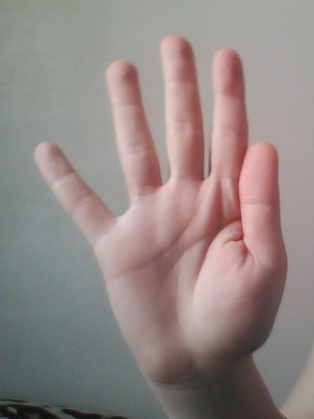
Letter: sheen